Laughing Times

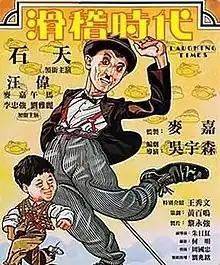
Film poster

Laughing Times is a 1980 Hong Kong adventure comedy film written and directed by John Woo. The film stars Dean Shek as the Chinese Charlie Chaplin. This is the first film produced by Cinema City, a film company established by Shek, Karl Maka and Raymond Wong.